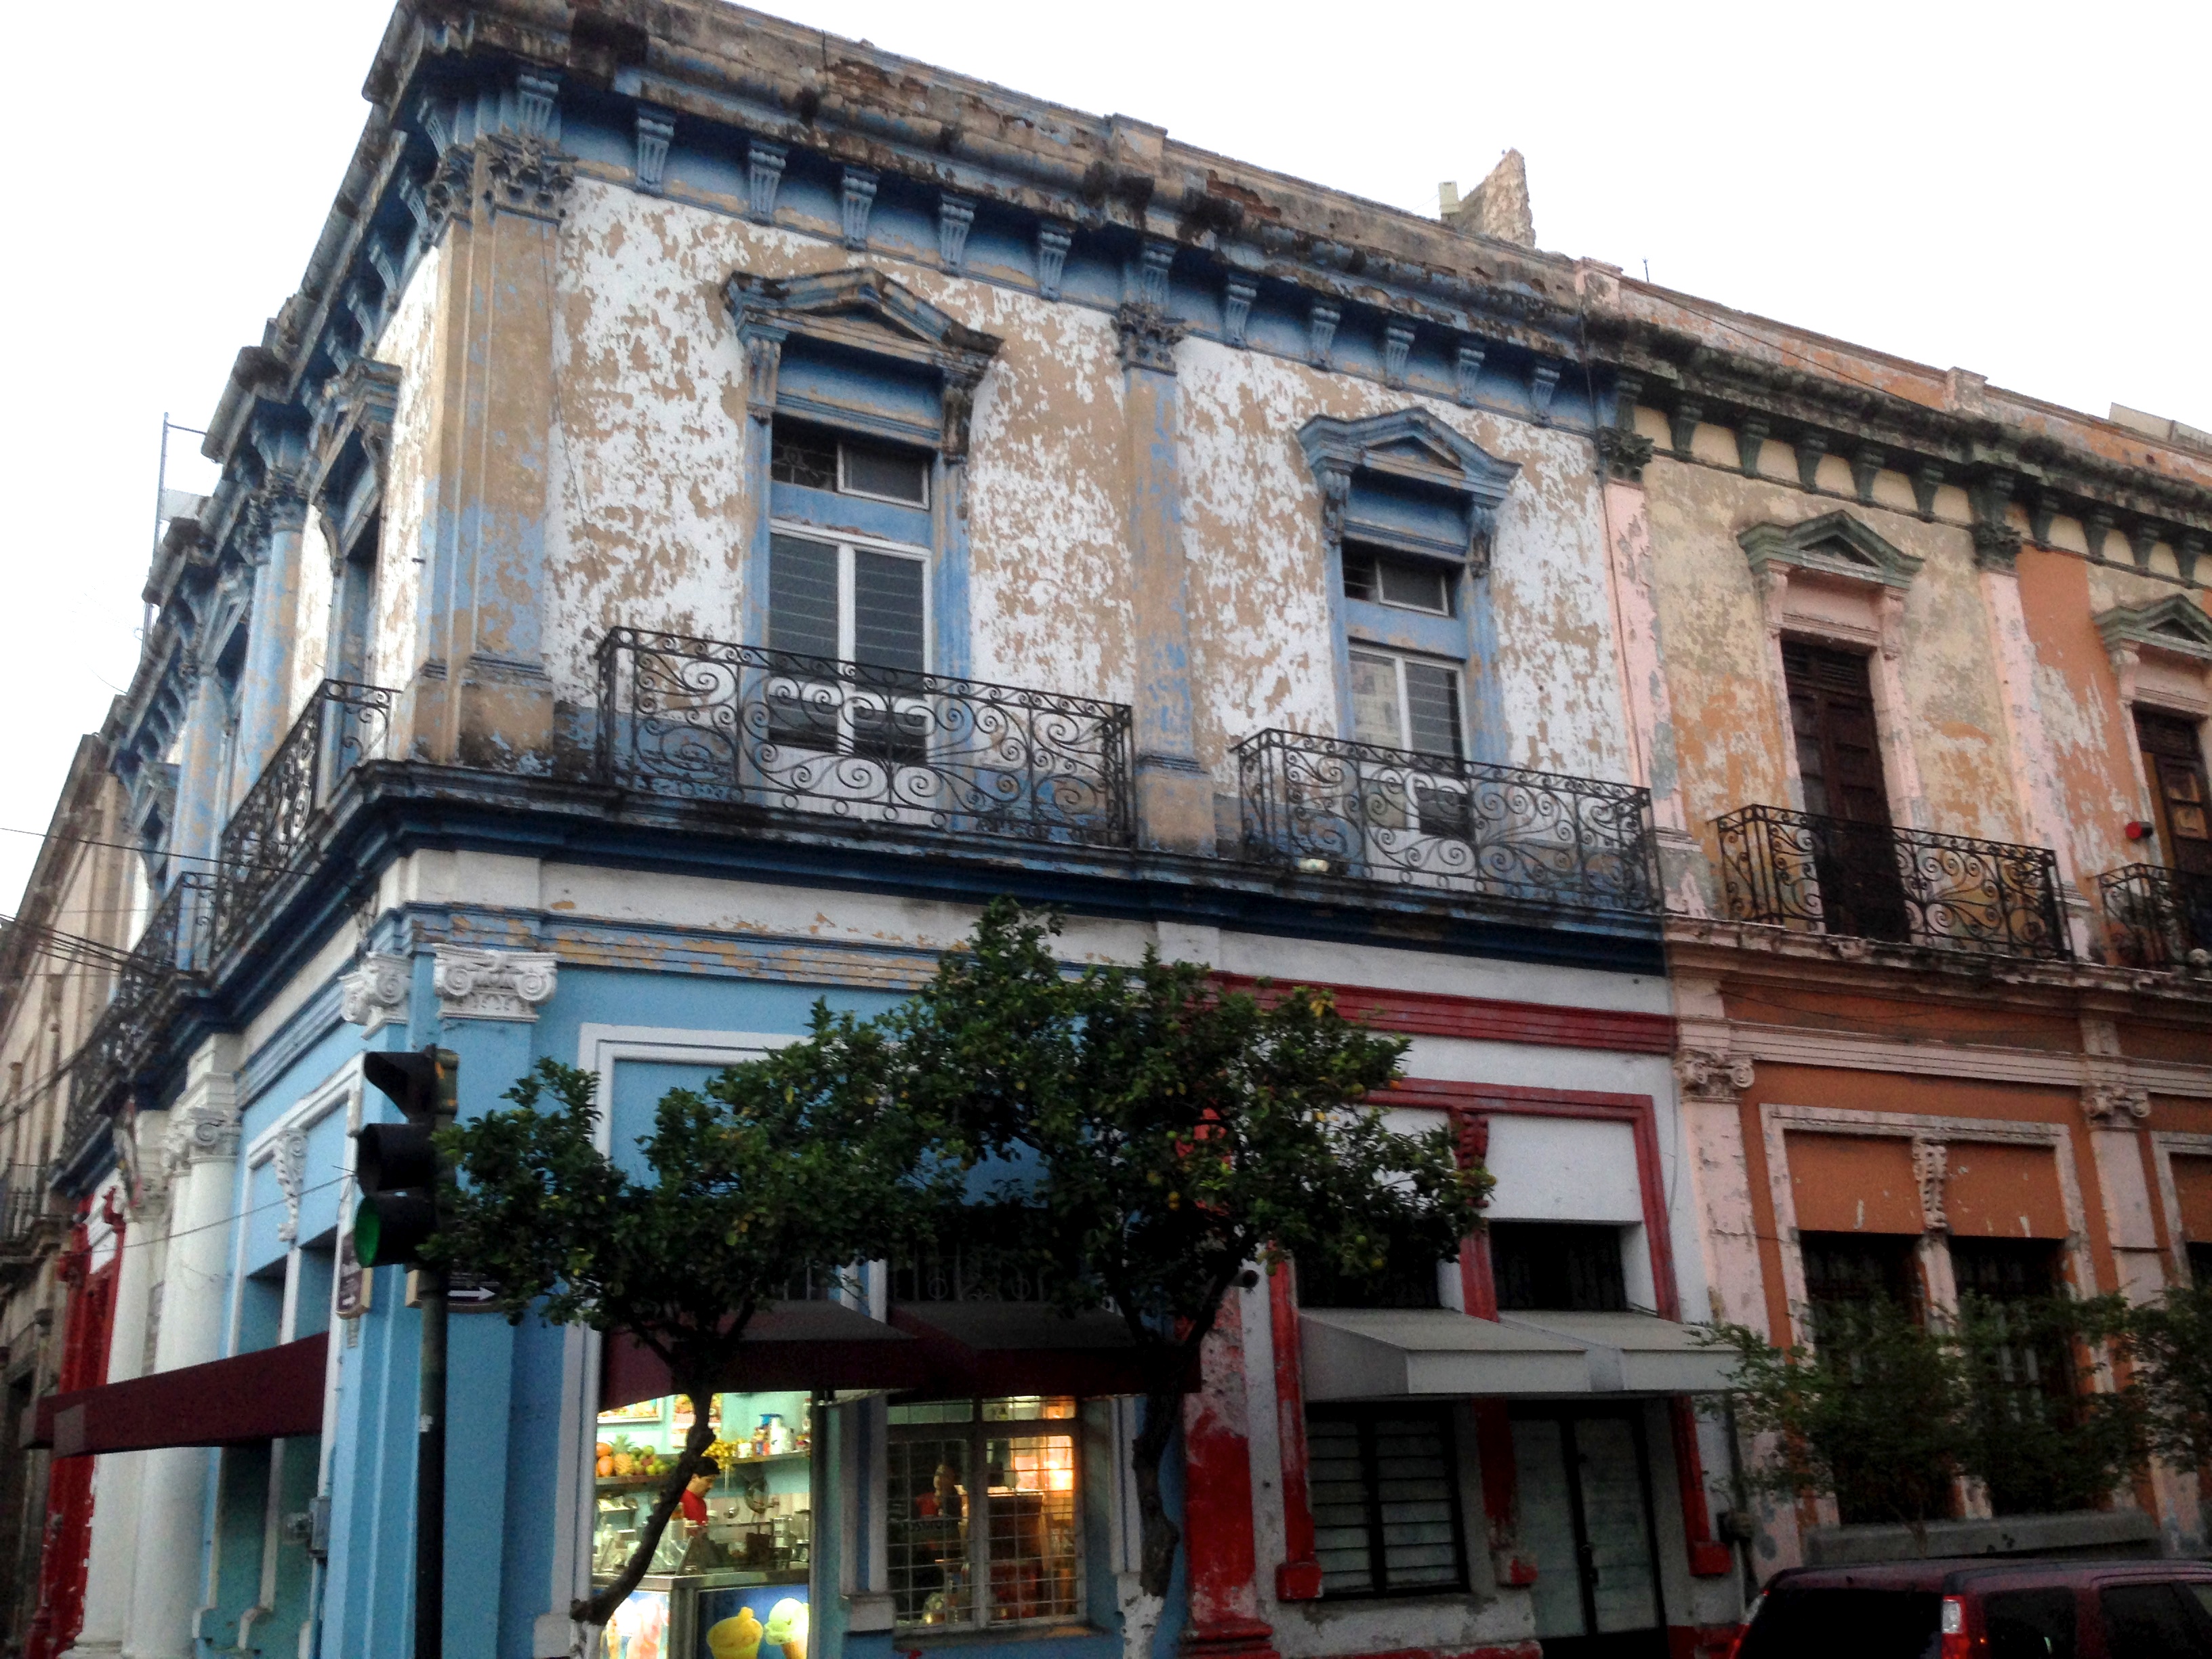
architecture, house, town, building, facade, property, estate, neighbourhood